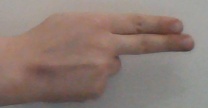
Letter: ain